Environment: real
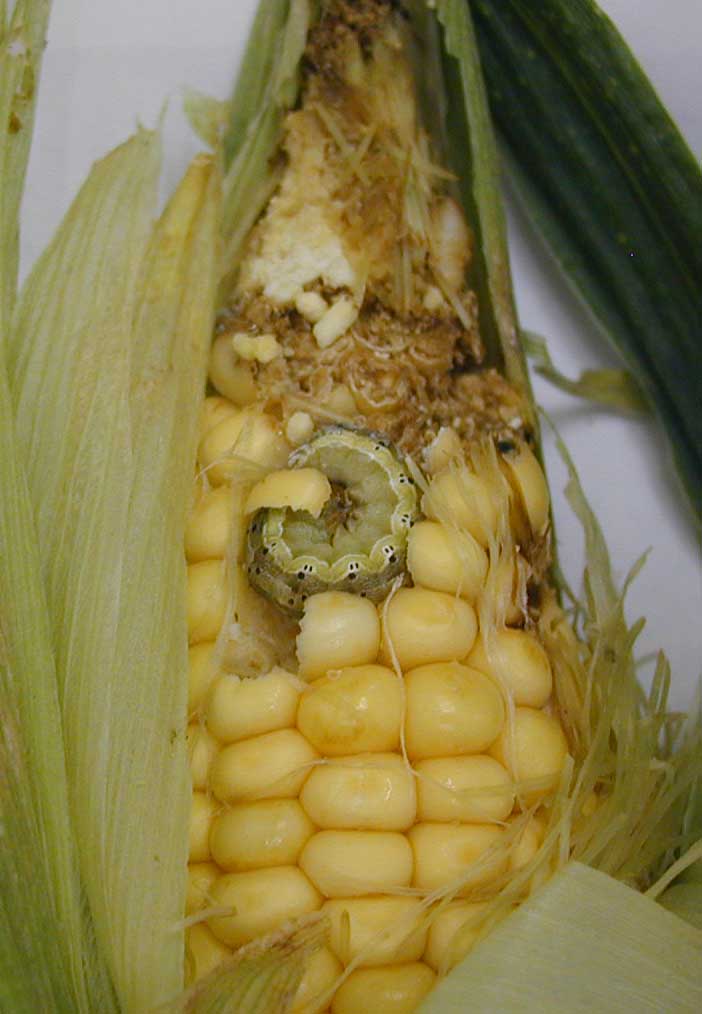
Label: fall_armyworm